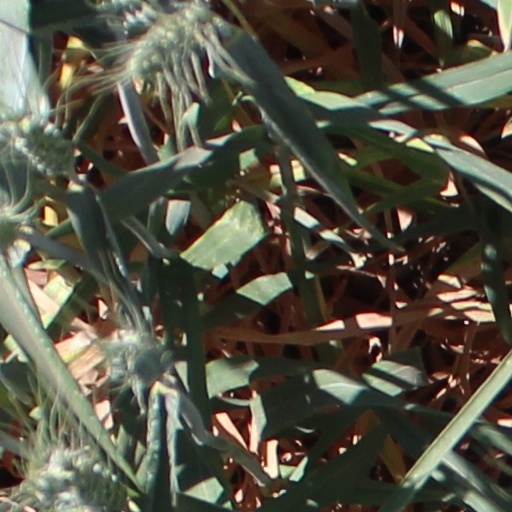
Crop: wheat